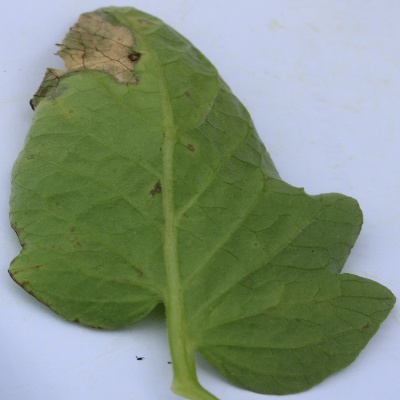
Crop: Tomato
Condition: verticulium wilt